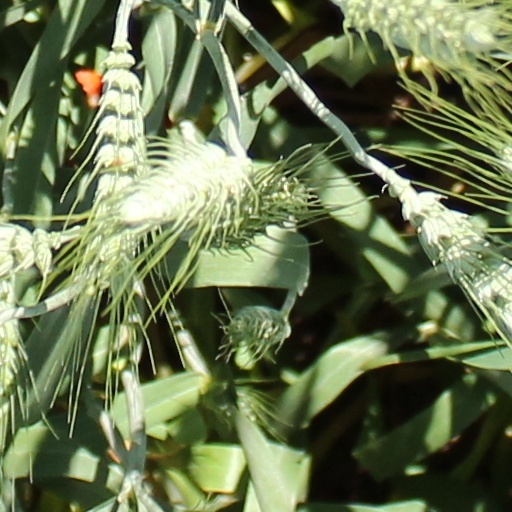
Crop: wheat